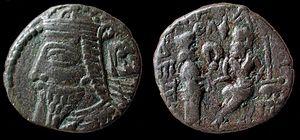
Cette liste présente les dirigeants de la Perse et de l'Iran.